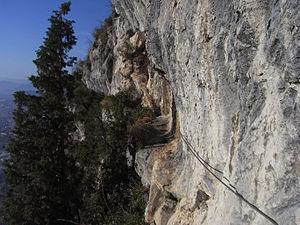
Vue du chemin romain en encorbellement au sud-est du Néron.
Le Néron est un sommet du département français de l'Isère culminant à 1 299 mètres d'altitude dans le massif de la Chartreuse, dans les Alpes. Parfois appelé Casque du Néron au XIXᵉ siècle en raison de sa forme, son nom signifierait littéralement « le noir » et n'a de rapport ni avec l'empereur romain ni avec l'existence d'un poste antique à vocation de vigie et de refuge dans sa partie méridionale. La montagne a la forme d'une coque de bateau renversée avec une arête principale orientée du nord au sud très prononcée et se compose essentiellement de calcaire urgonien. Son exposition lui vaut de posséder notamment une flore méditerranéenne, bien que celle-ci ait été fragilisée par l'incendie de l'été 2003 qui a ravagé toute sa partie supérieure. La montagne fait d'ailleurs partie du parc naturel régional de Chartreuse.
Saint-Martin-le-Vinoux est une commune française située dans le département de l'Isère, en région Auvergne-Rhône-Alpes.